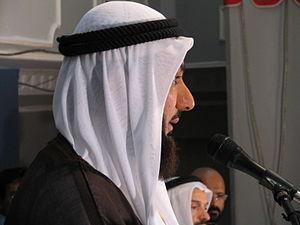
Le mot Arabes désigne à l'origine les habitants de la péninsule arabique, dont une partie parlait l'arabe, une autre s'exprimait dans des langues différentes. Aujourd'hui, le terme est utilisé pour désigner des populations liées par la pratique de la langue arabe et/ou la culture arabe, réparties sur une vaste zone qui s’étend d’Oman à la Mauritanie ; cela comprend la majorité des habitants de la péninsule arabique, du Machrek et du Maghreb qui parlent des variantes de l'arabe, une langue sémitique. Ces pays appartiennent pour la plupart à la Ligue arabe.